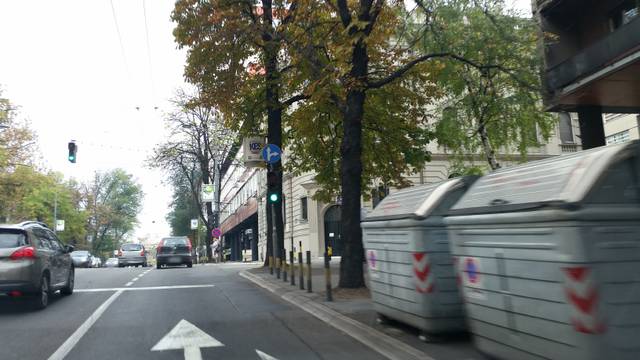
Region: Serbia
Coordinates: 44.809, 20.464